Leipzig–Hof railway

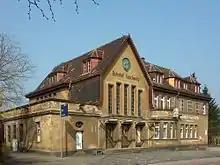
Gaschwitz station building (2009)

"Markkleeberg" halt was opened on 1 July 1889 under the name of "Oetzsch". It has had the following names: